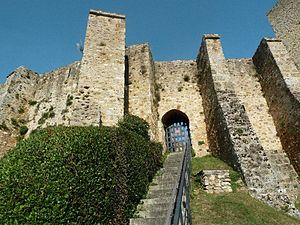
11è au 19è siècle
Le château de la Madeleine est un château fort situé sur la commune de Chevreuse dans le département des Yvelines, en France. En bon état de conservation, le château domine la vallée de Chevreuse. Il appartient au Conseil départemental des Yvelines et héberge le siège du parc naturel régional de la Haute Vallée de Chevreuse.